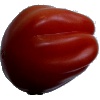
Label: Tomato Heart 1